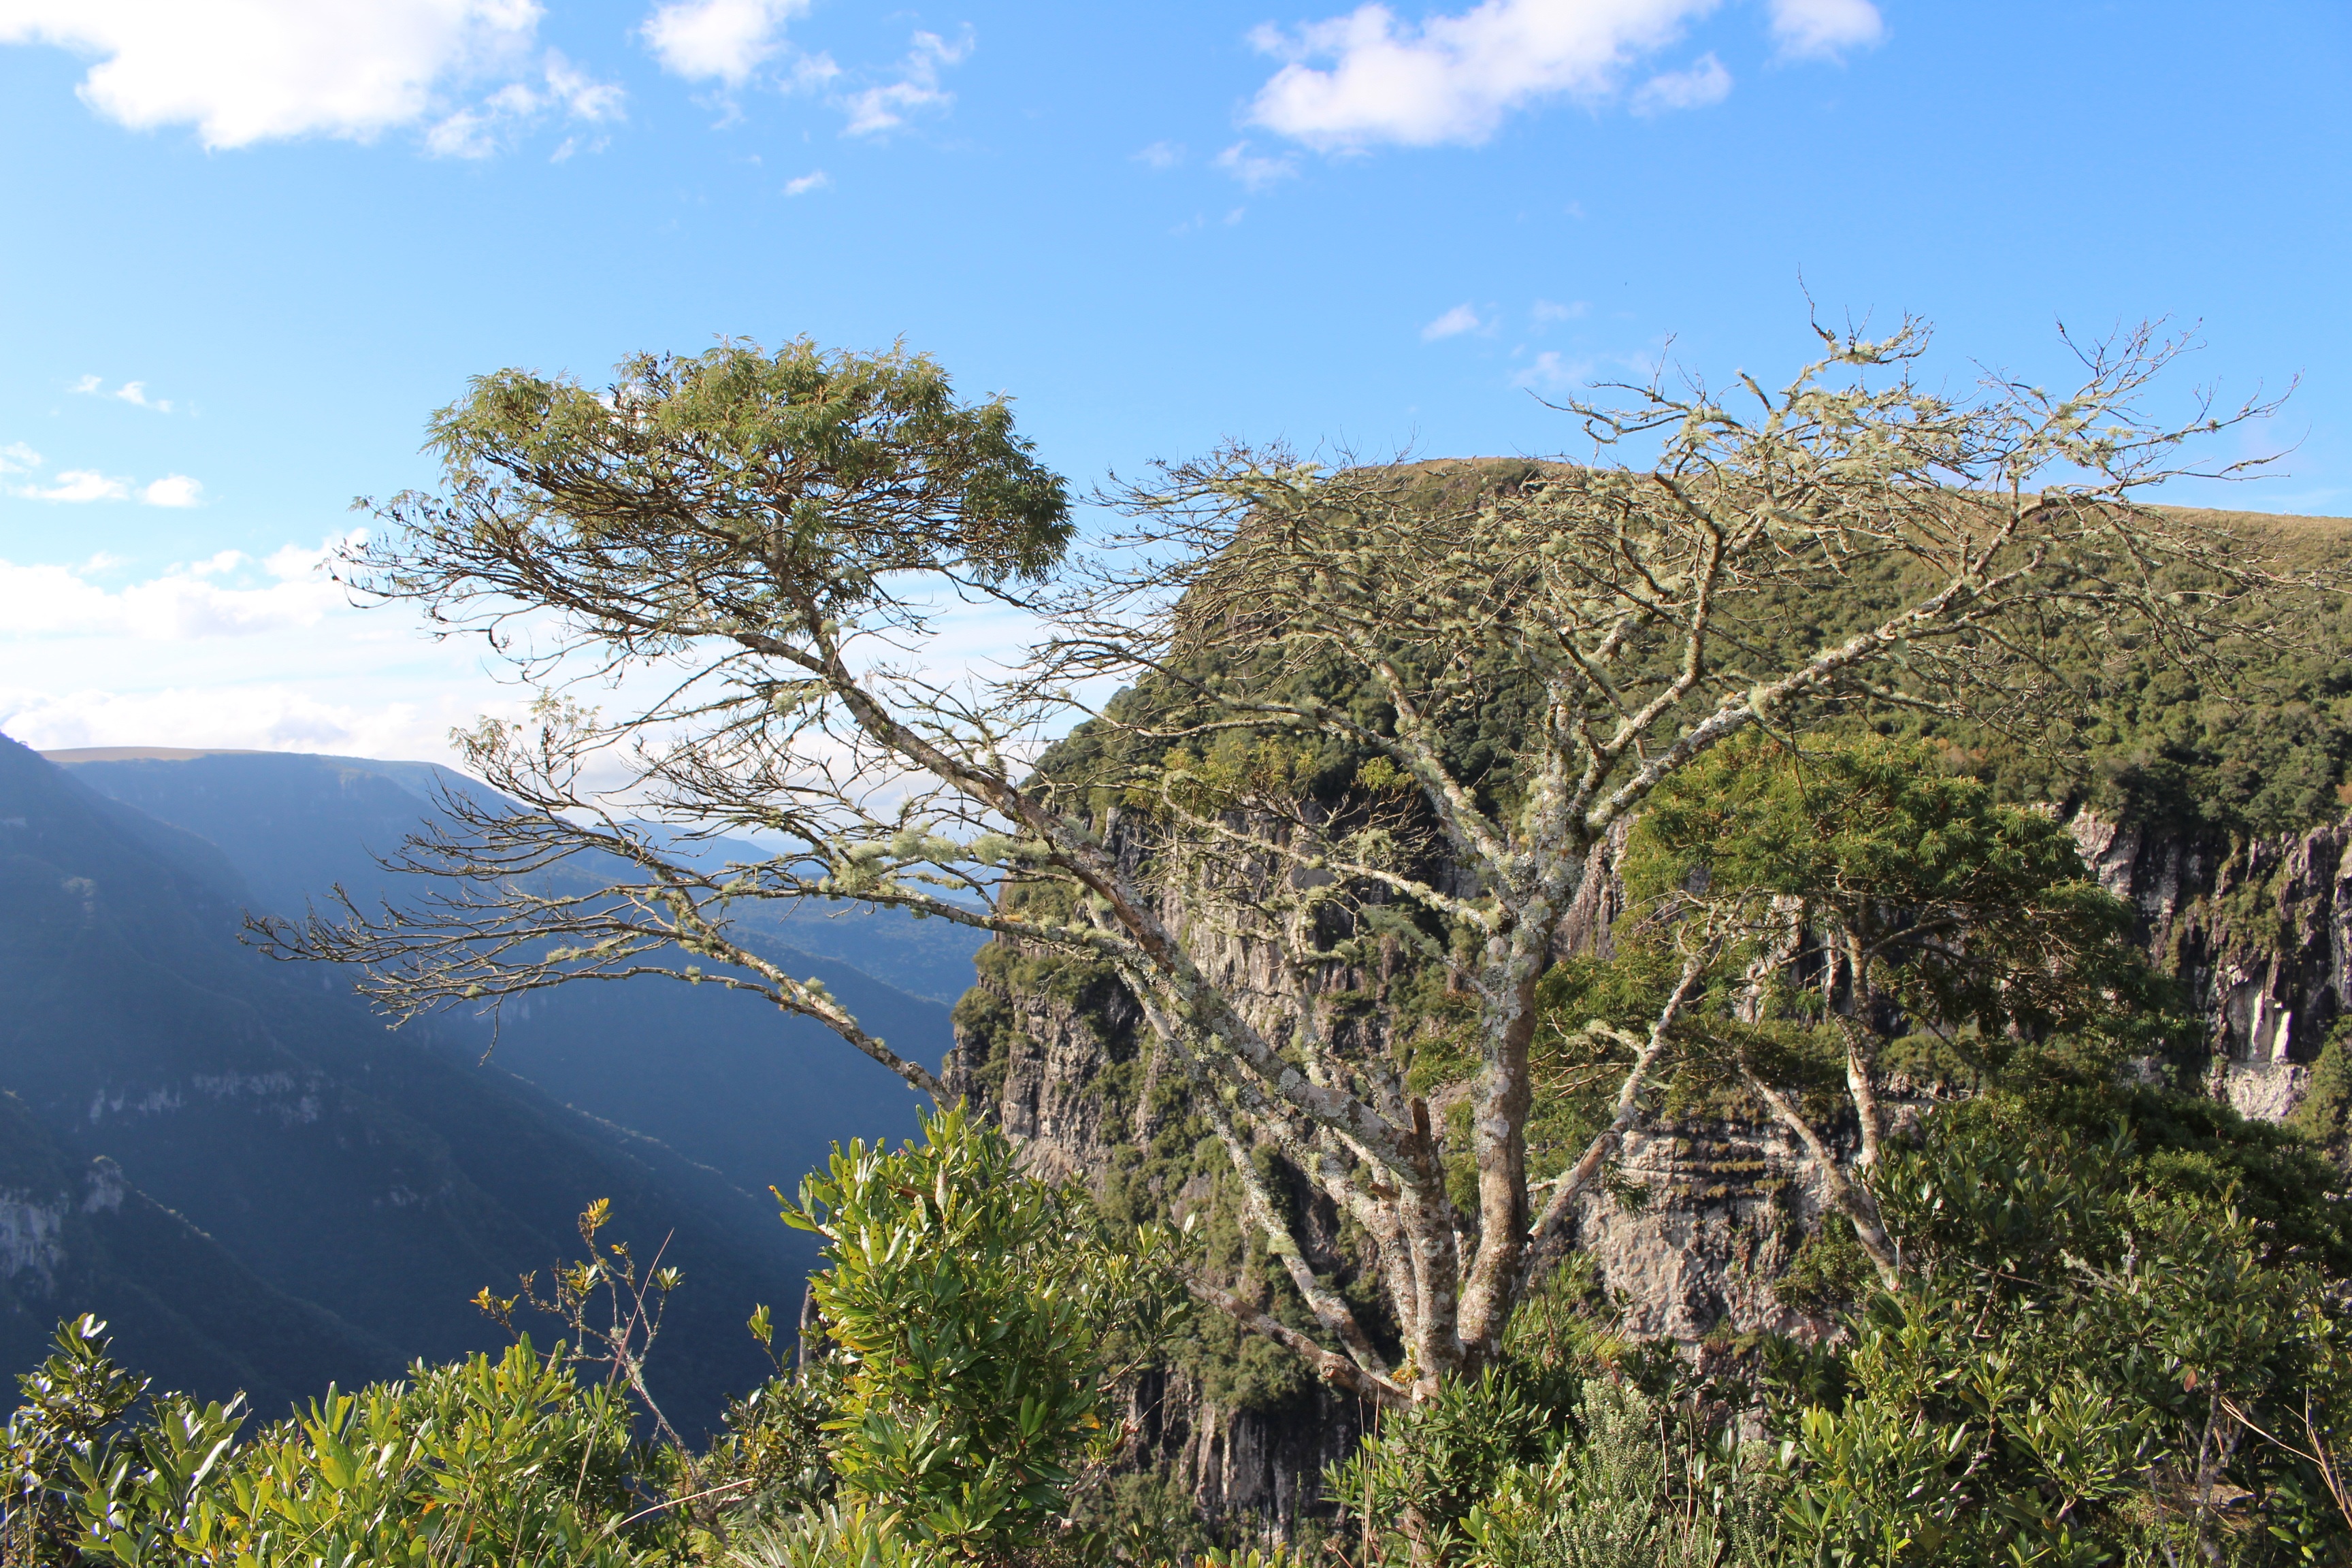
landscape, tree, wilderness, mountain, plant, hill, flower, lake, flora, ecosystem, rio grande do sul, claudio oliveira, woody plant